Premiership of Margaret Thatcher

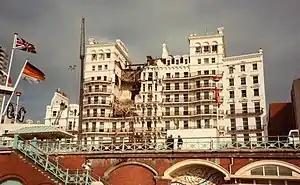
The Grand Hotel on the morning after the bombing. Thatcher's response to the attempt on her life helped to bolster her popularity halfway through the year-long miners' strike.

Thatcher was committed to reducing the power of the trade unions but, unlike the Heath government, adopted a strategy of incremental change rather than a single Act. Several unions launched strikes in response, but these actions eventually collapsed. Gradually, Thatcher's reforms reduced the power and influence of the unions. The changes were chiefly focused upon preventing the recurrence of the large-scale industrial actions of the 1970s but were also intended to ensure that the consequences for the participants would be severe if they took any future action. The reforms were also aimed, Thatcher claimed, at democratising the unions and returning power to the members. The most significant measures were to make secondary industrial action illegal, to force union leadership to first win a ballot of the union membership before calling a strike, and to abolish the closed shop. Further laws banned workplace ballots and imposed postal ballots.